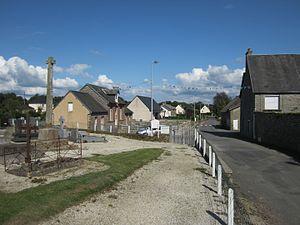
La Godefroy, Manche
La Godefroy est une commune française, située dans le département de la Manche en région Normandie, peuplée de 275 habitants.